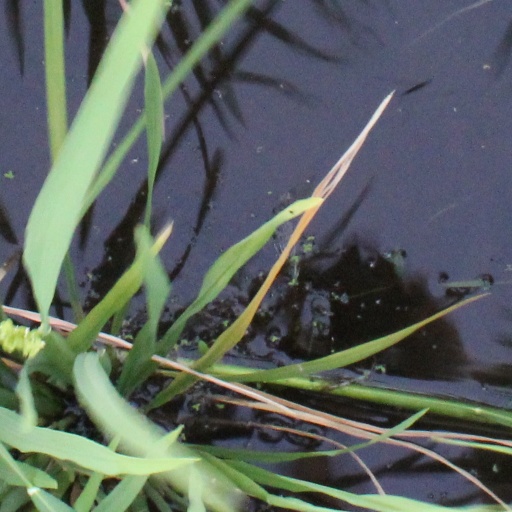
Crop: rice